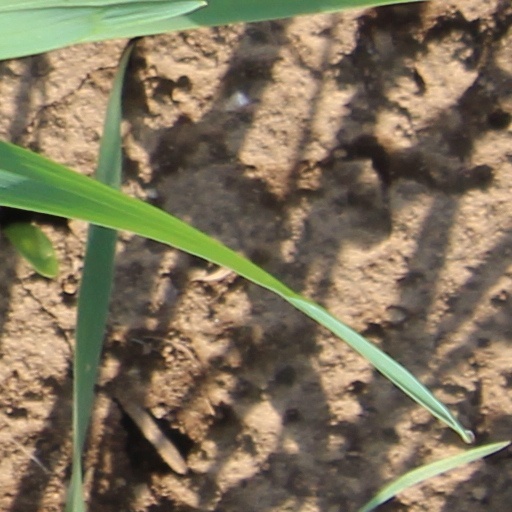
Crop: wheat